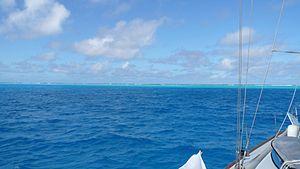
Cette liste des îles englouties recense, classifie et illustre les îles connues, nommées et notoires qui ont par la suite disparu de la carte.